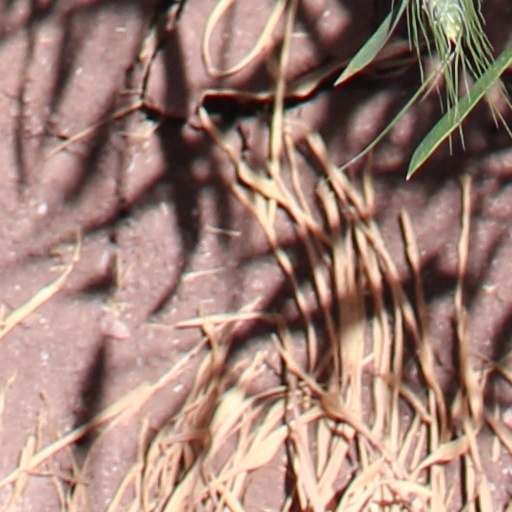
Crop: wheat